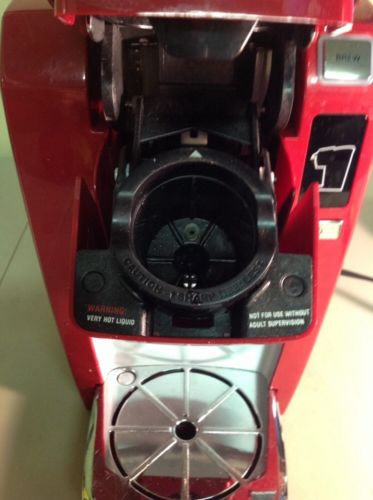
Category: coffee maker